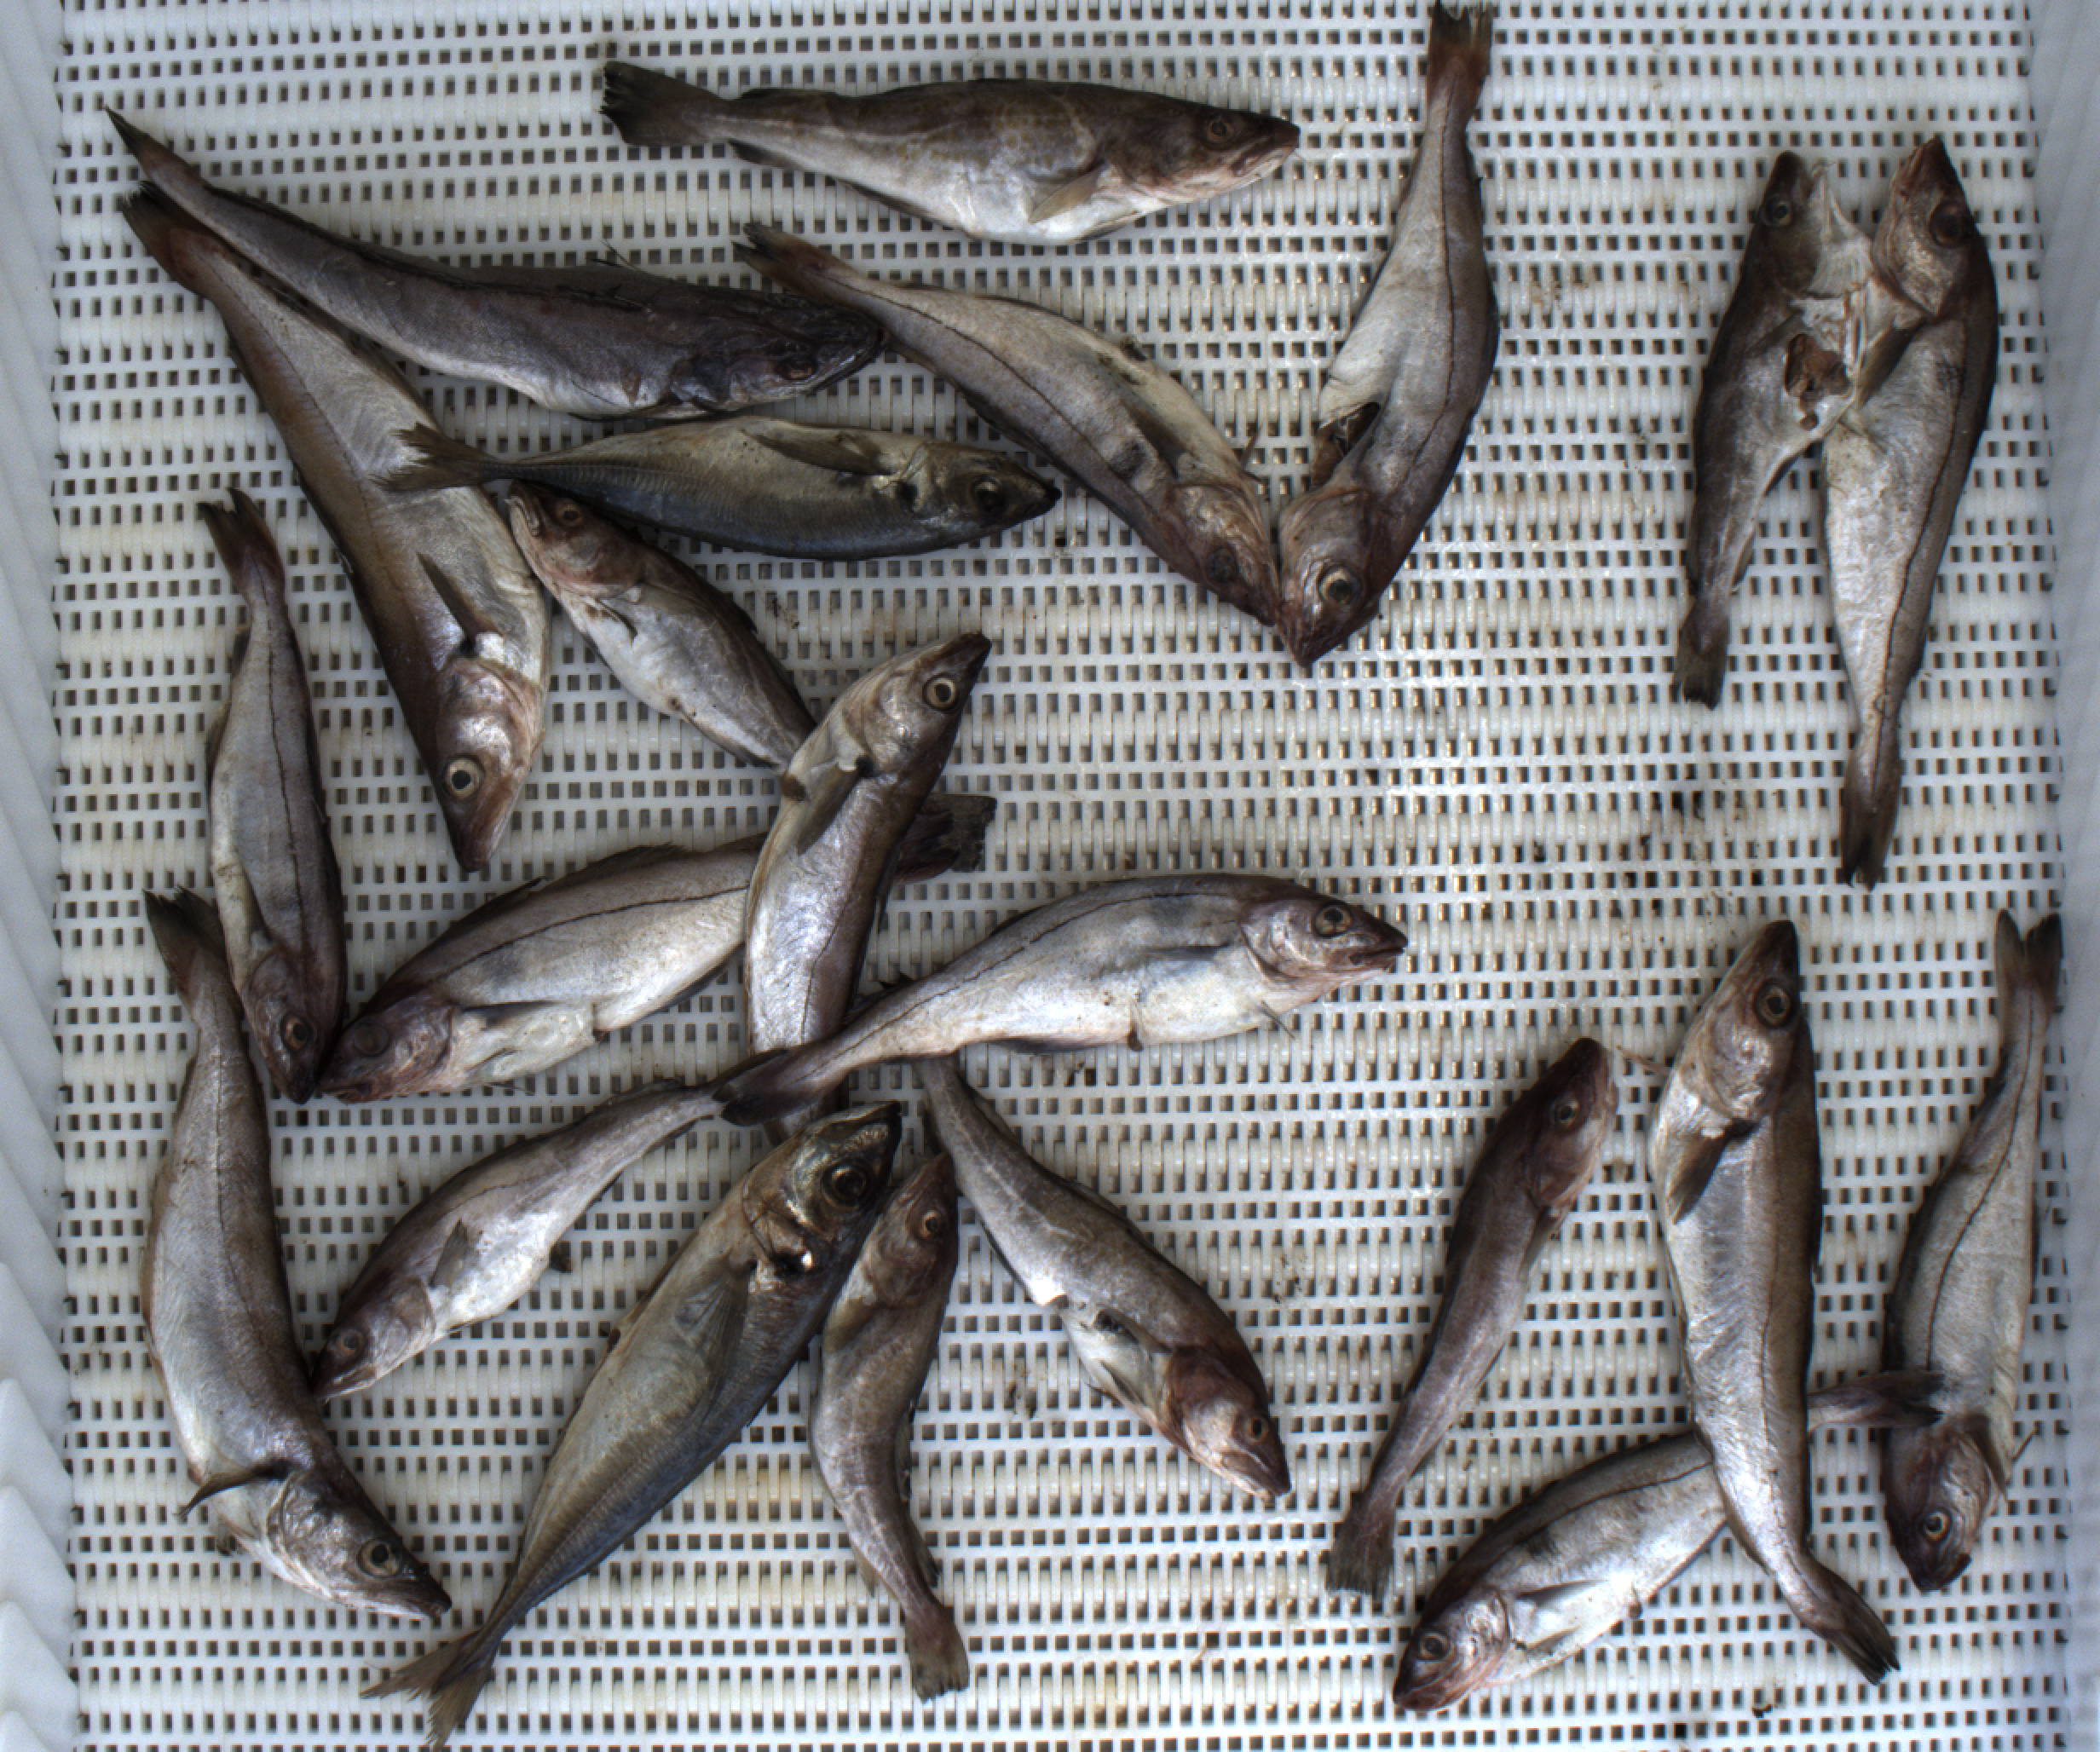
Total fish: 22
Cod: 7
Haddock: 8
Whiting: 4
Hake: 1
Horse mackerel: 2
Saithe: 0
Other: 0